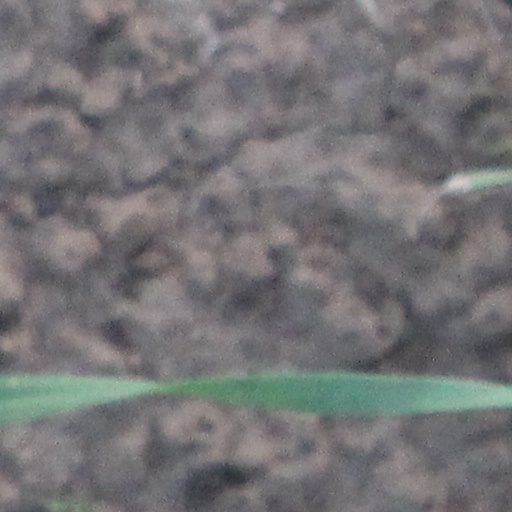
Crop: wheat